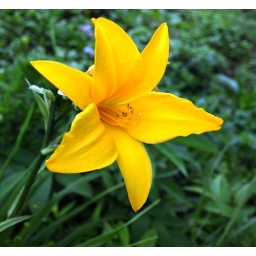
One of the mountains flowers around the lodge. Taiwan.